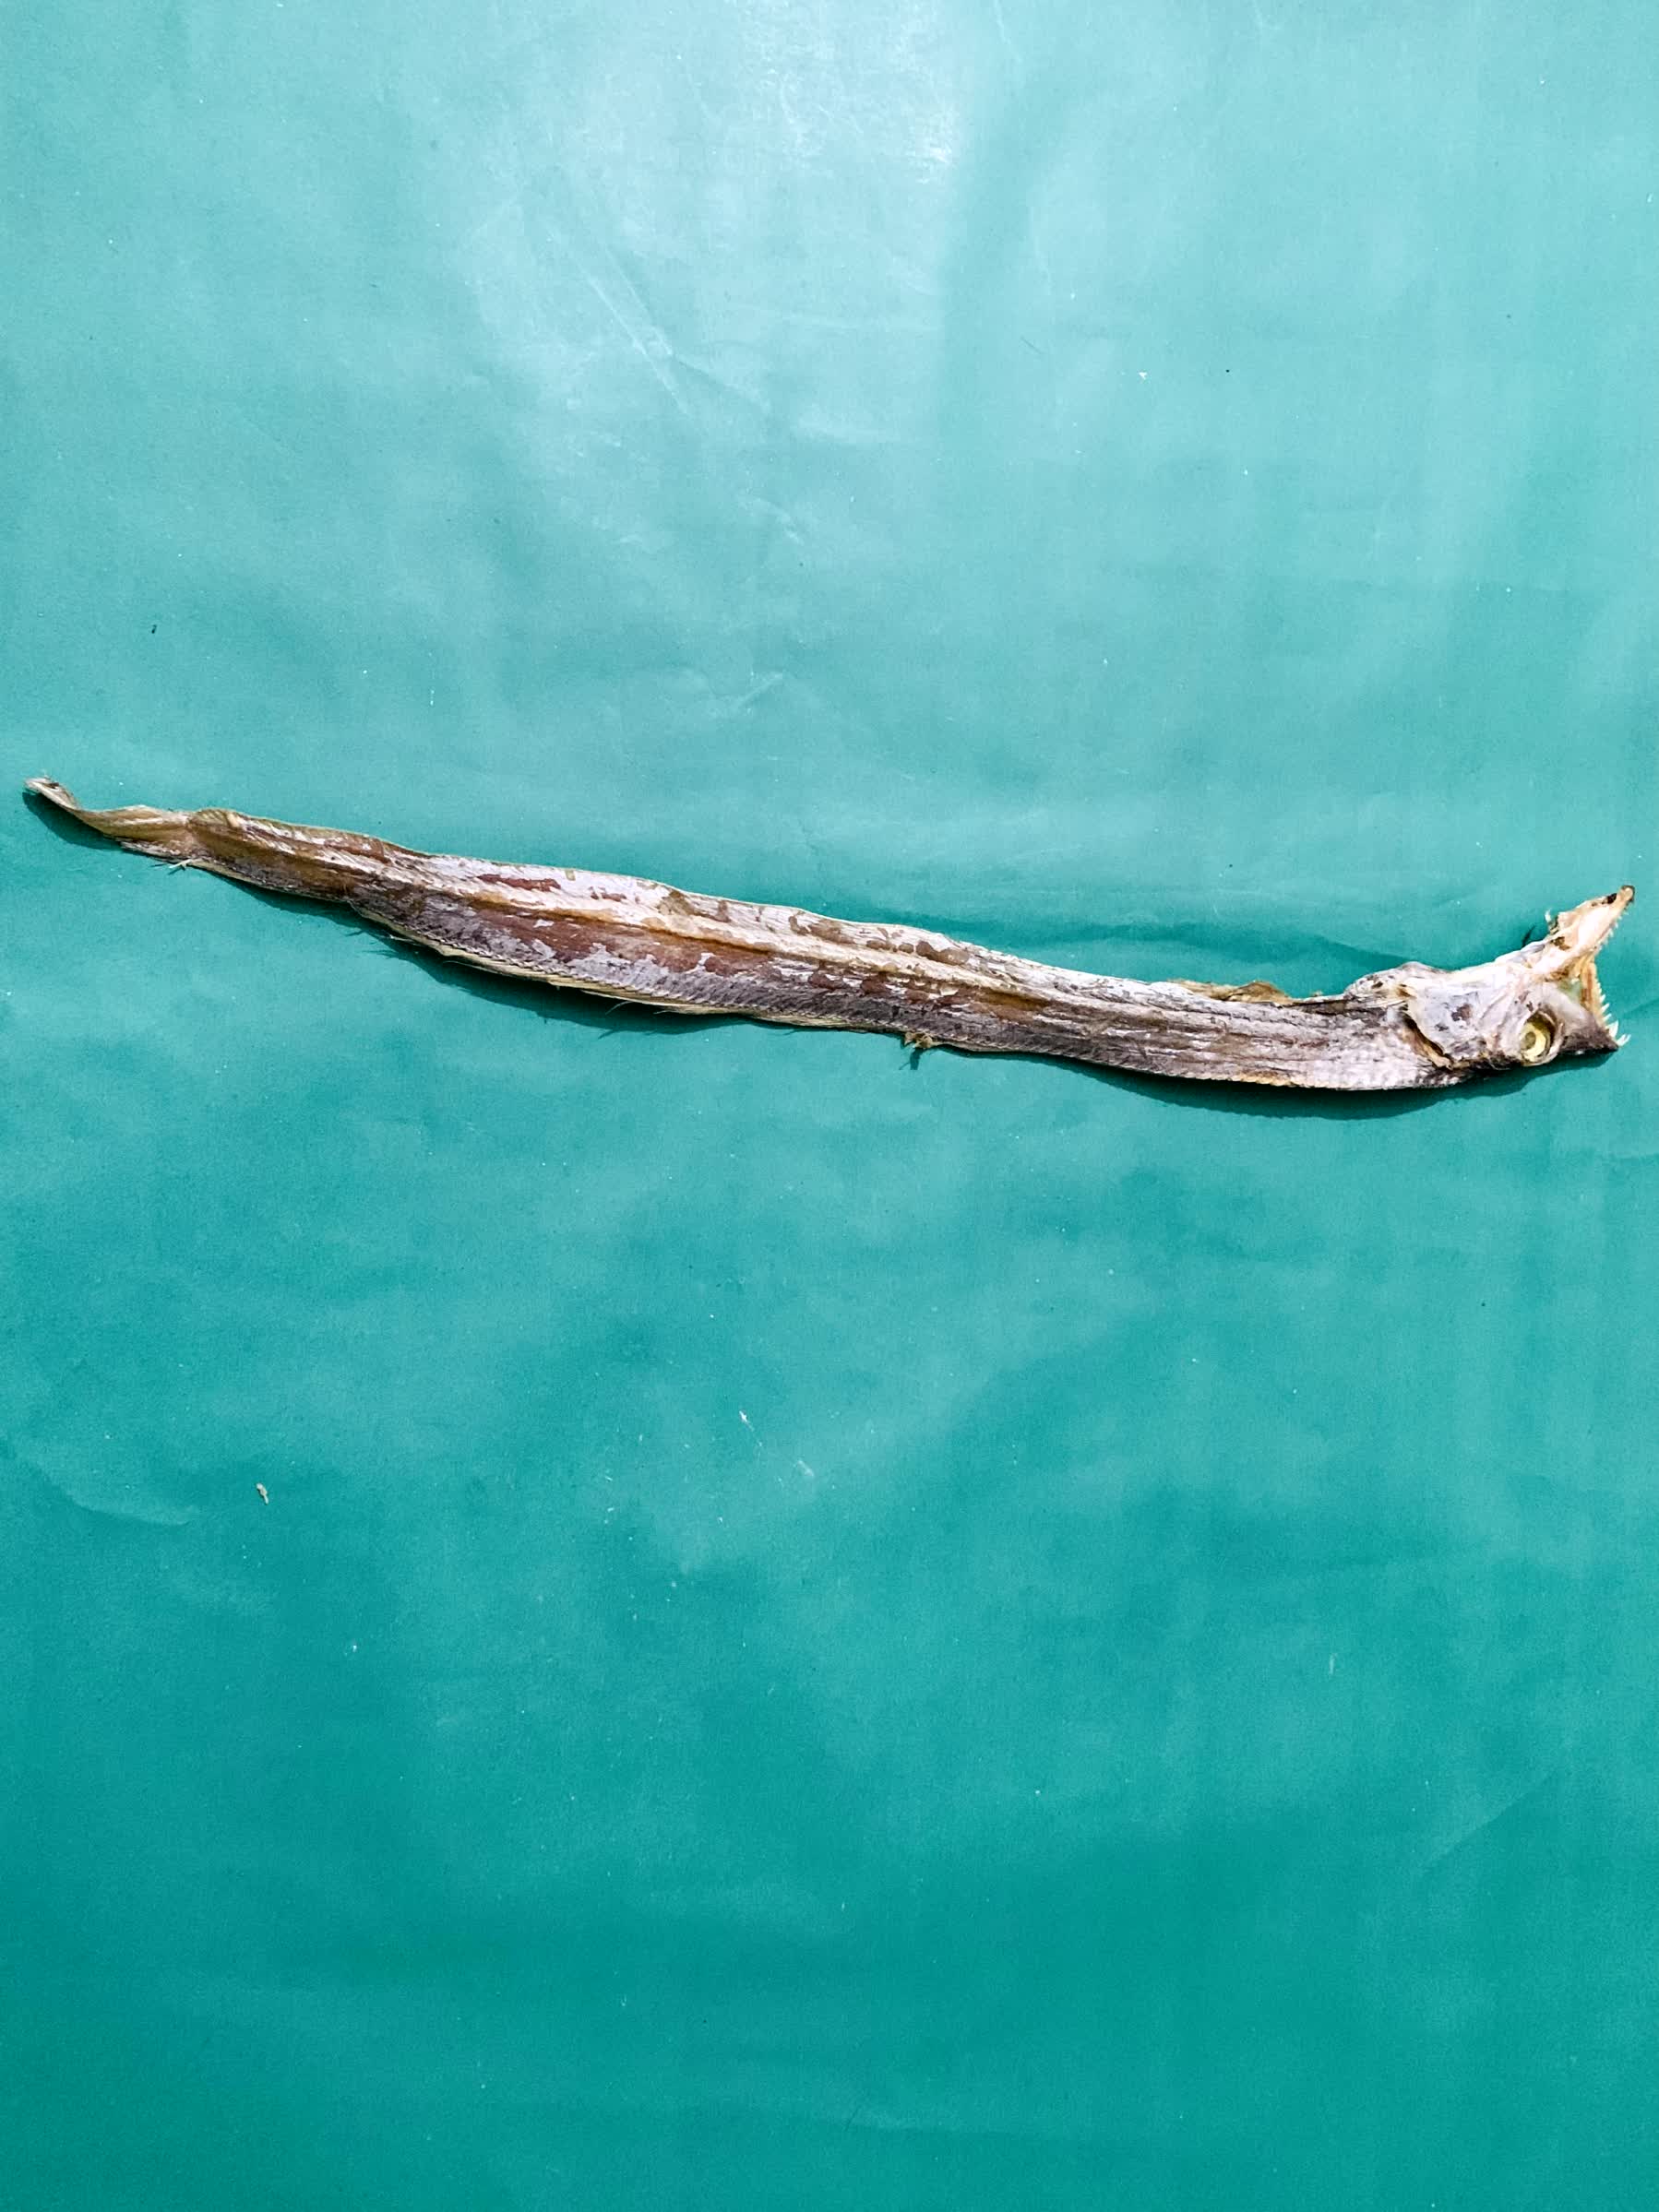
Species: Churi